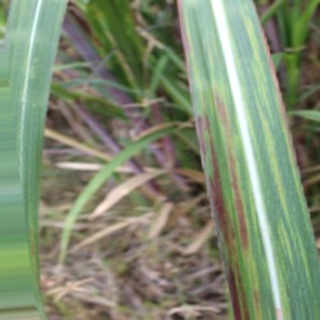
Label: sugarcane_bacterial_blight